Carthage tophet

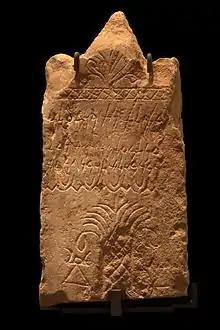
Stele with a Phoenician votive inscription, palm motif, and sign of Tanit, from the Carthage tophet, now in the Museum of Fine Arts, Lyon

These signs are particularly common on late stelae, as the shapes of early stelae are indicative of influences, particularly Egyptian.